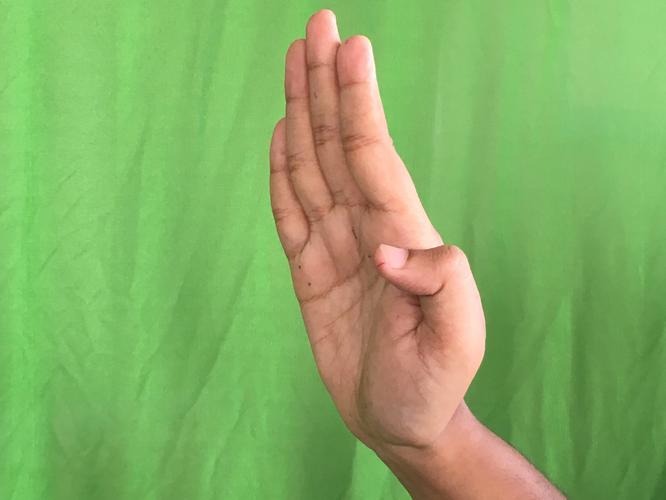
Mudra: Pathaka
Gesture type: single_hand